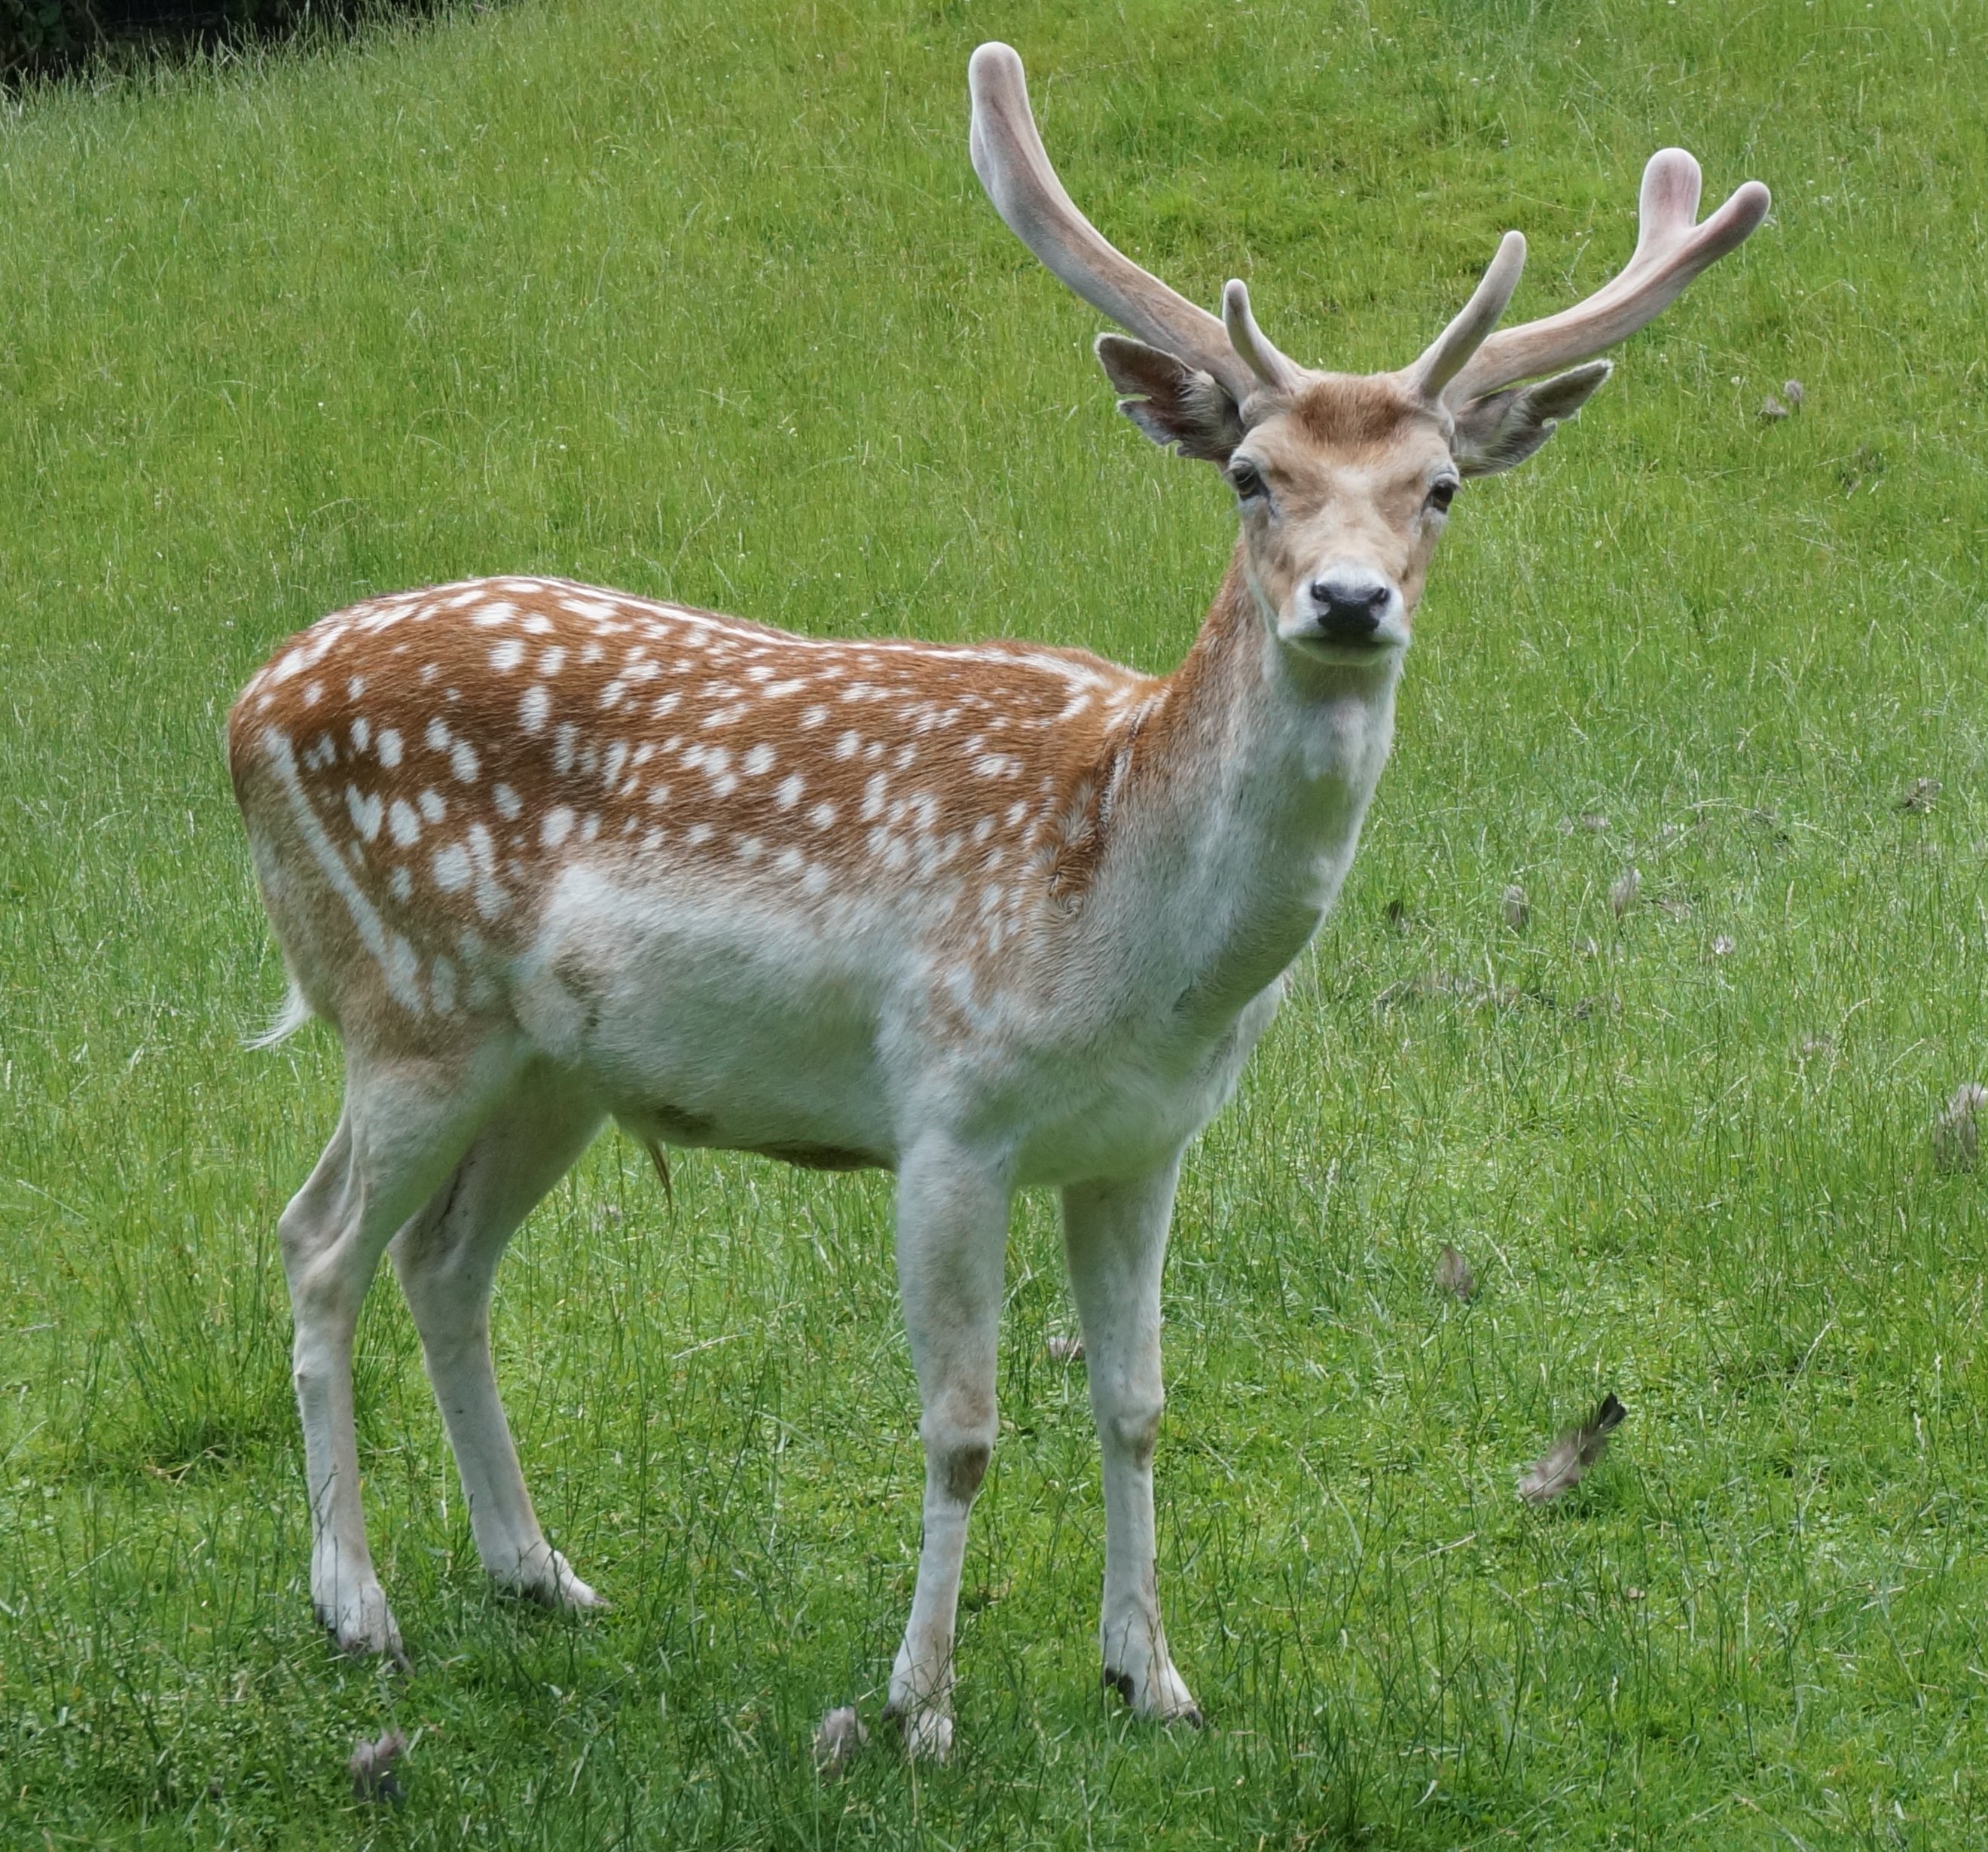
deer, animal, mammal, fauna, wildlife, sika deer, spotted deer, japan deer, velvet antler, fur, grass, plant, natural landscape, fawn, terrestrial animal, grassland, groundcover, meadow, snout, tail, landscape, horn, terrestrial plant, white tailed deer, antler, forest, woodland, pasture, prairie, tree, cow goat family